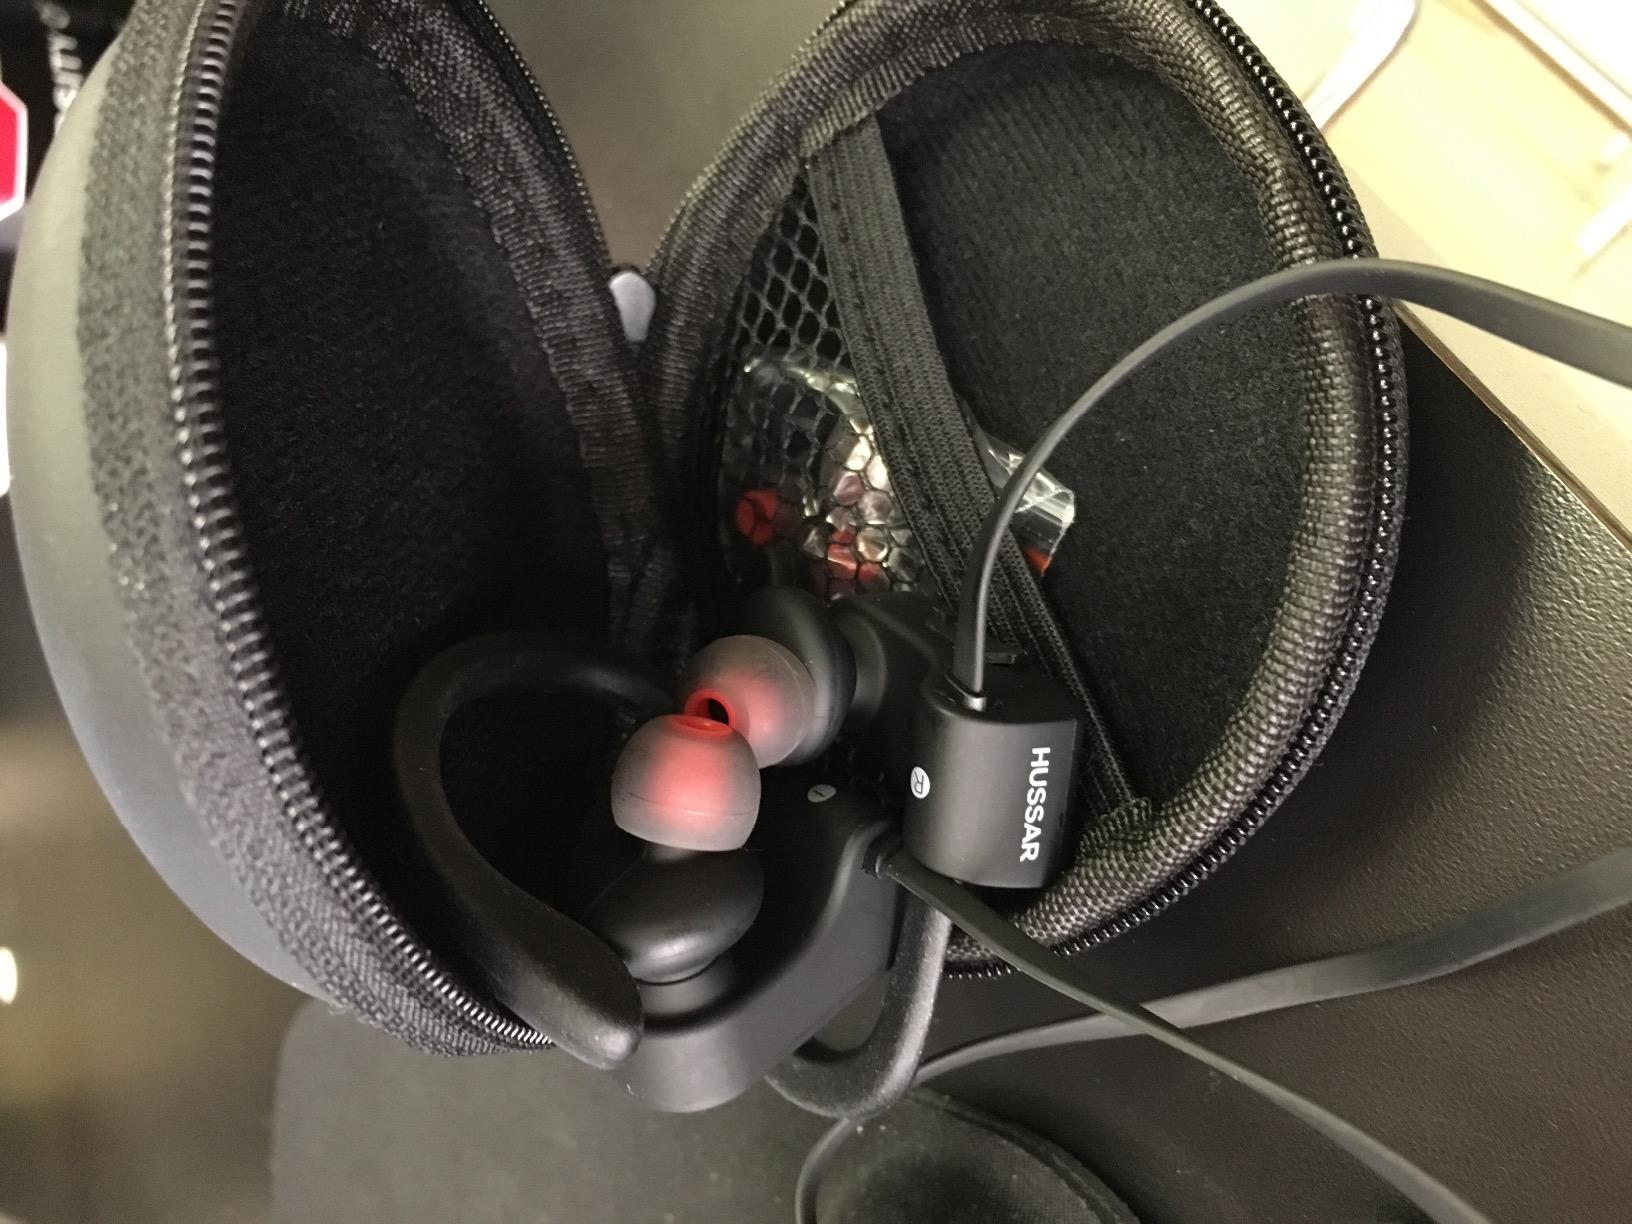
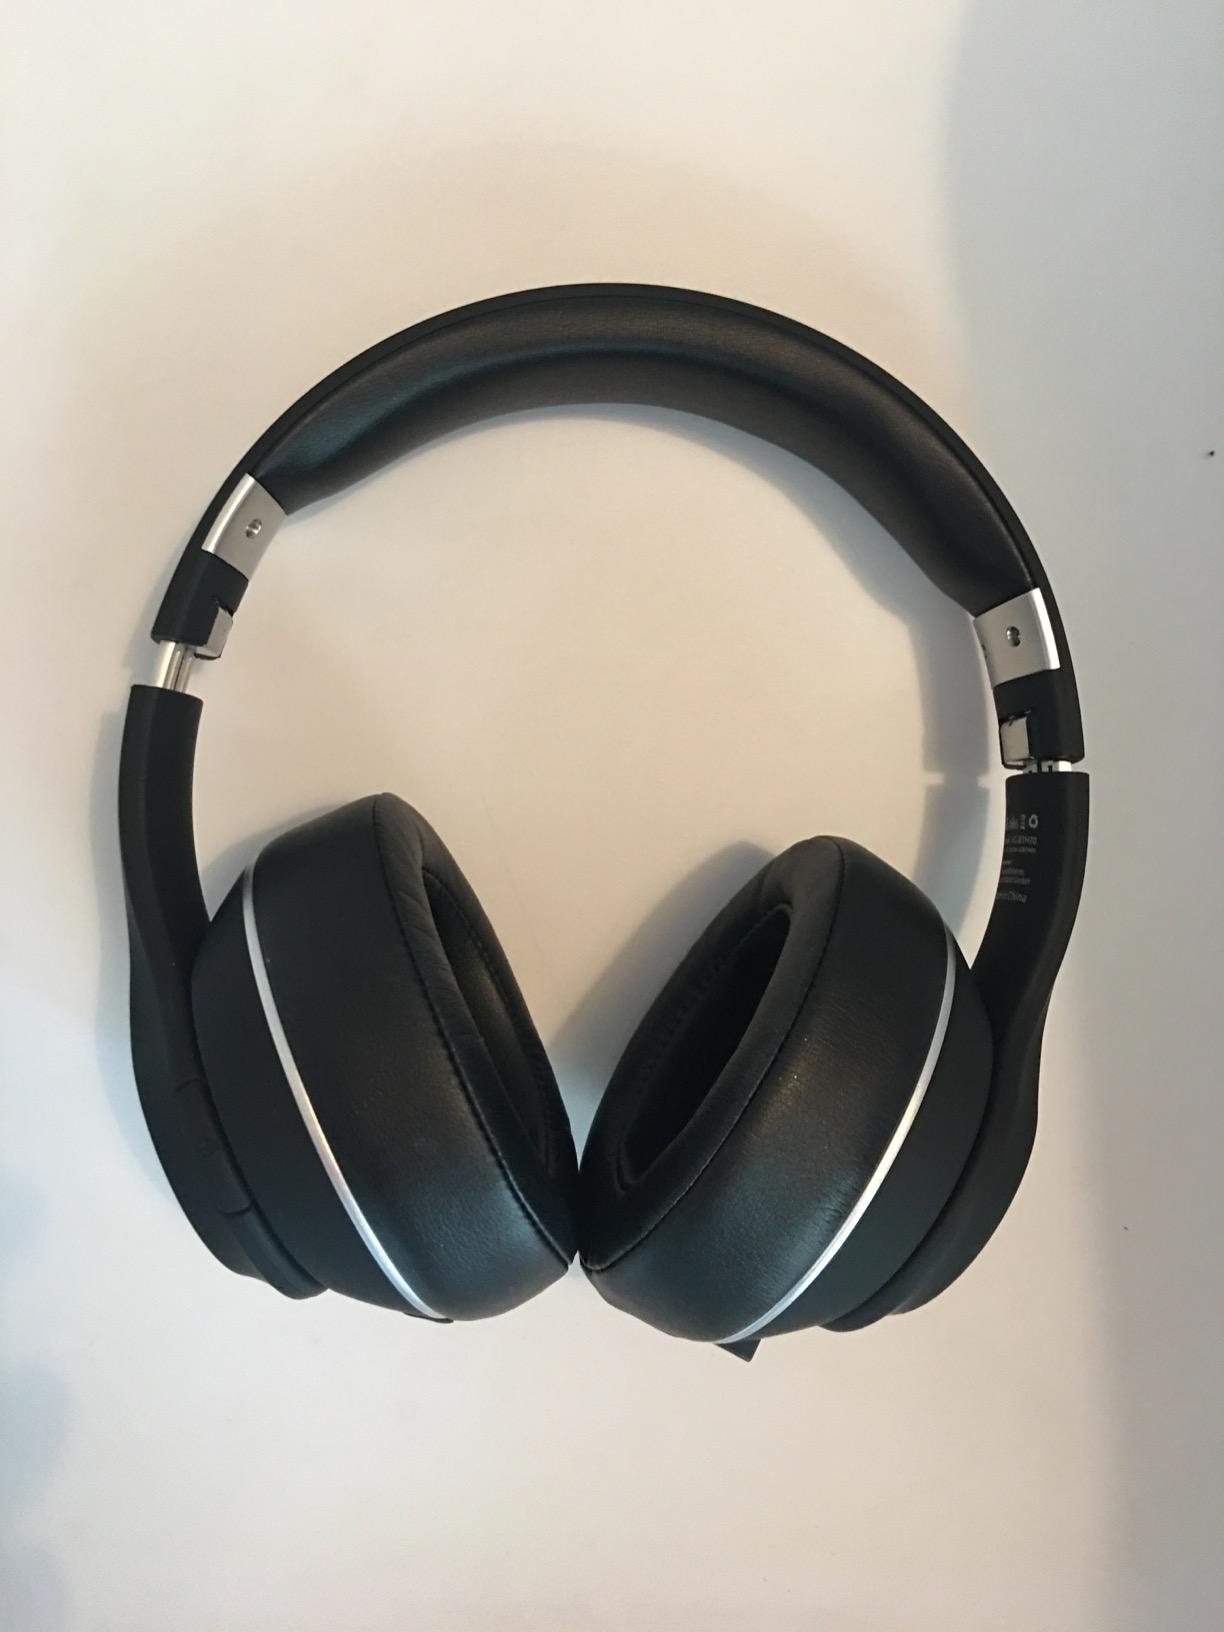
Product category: headphones
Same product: no